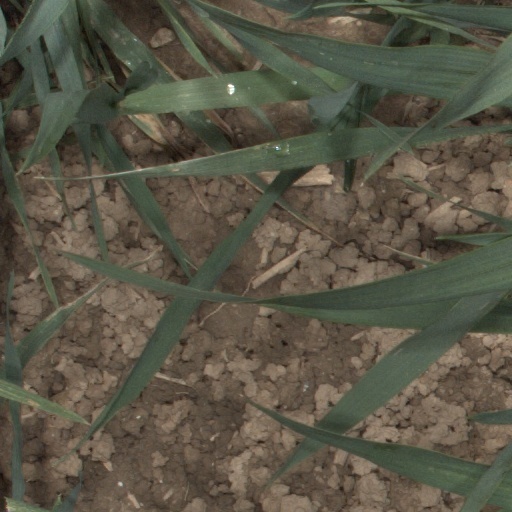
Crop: wheat